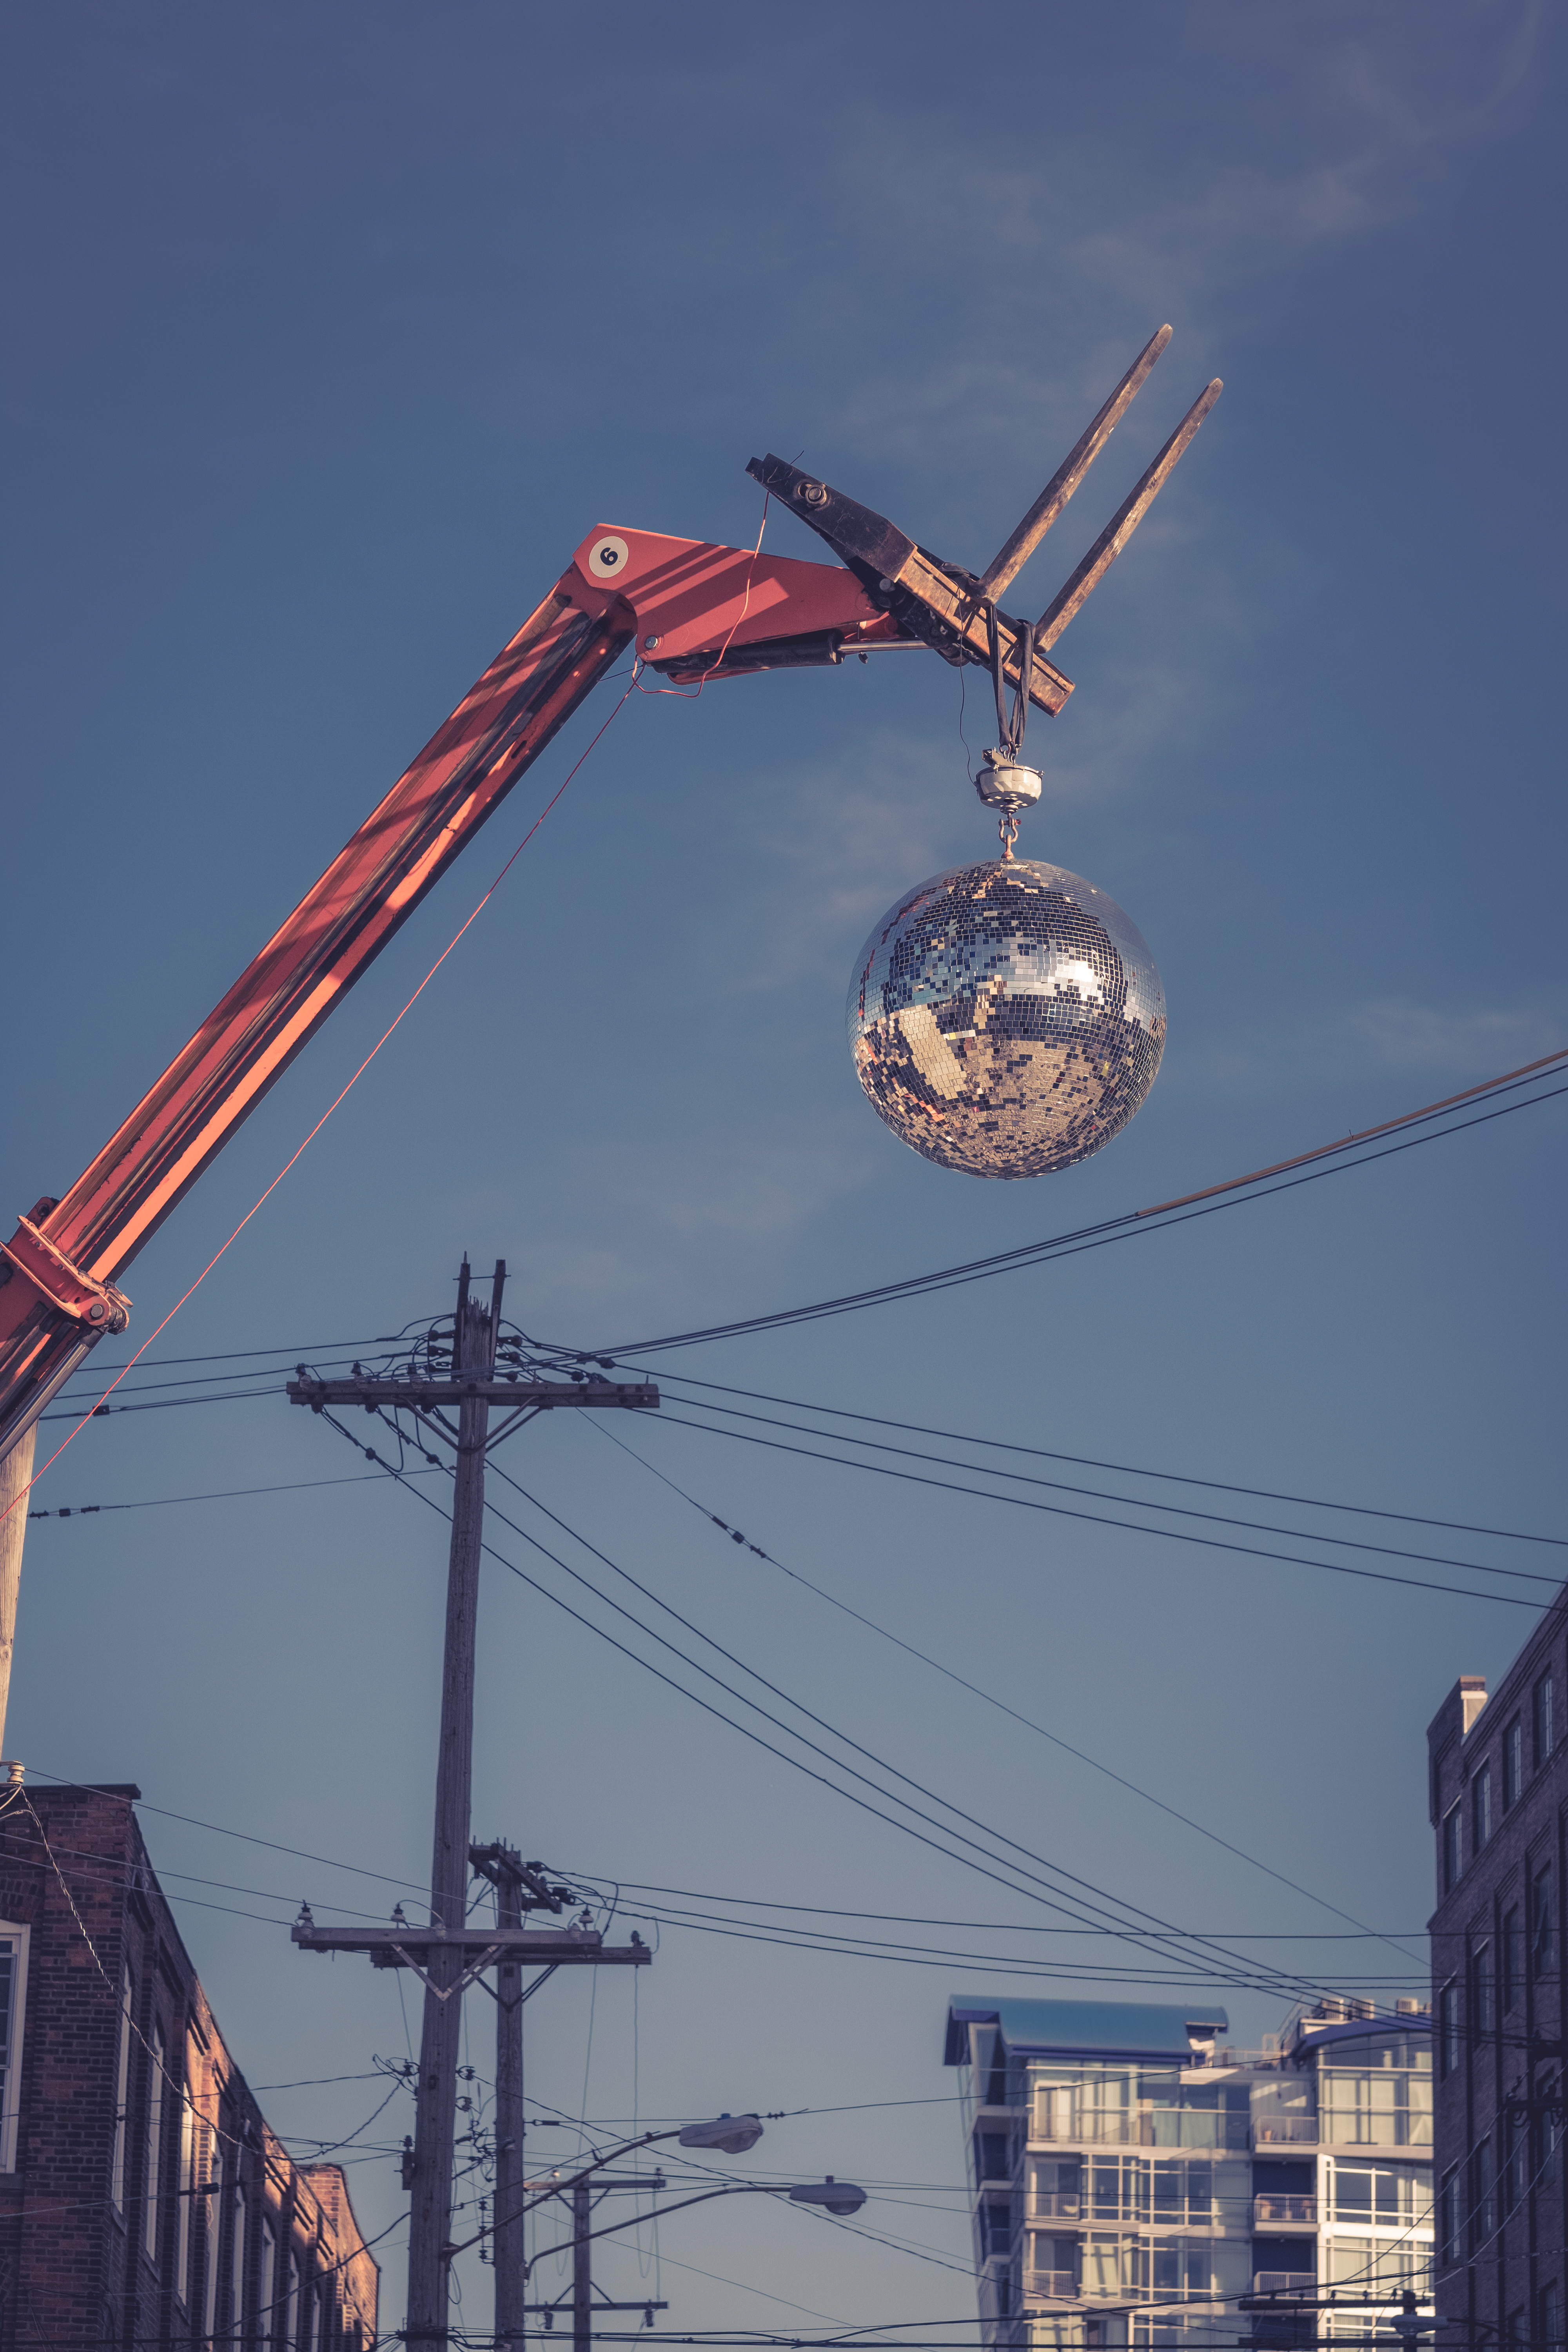
sky, cityscape, vehicle, ferris wheel, tower, mast, street light, lighting, light fixture, wires, cables, crane, glitterball